Chōjagahara temple ruins

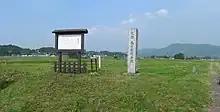
Chōjagahara temple ruins

is an archaeological site with the ruins of a late Heian period Buddhist temple located in what is now the city of Ōshū, in northern Japan. The site was protected by the central government as a National Historic Site in the year 2002.